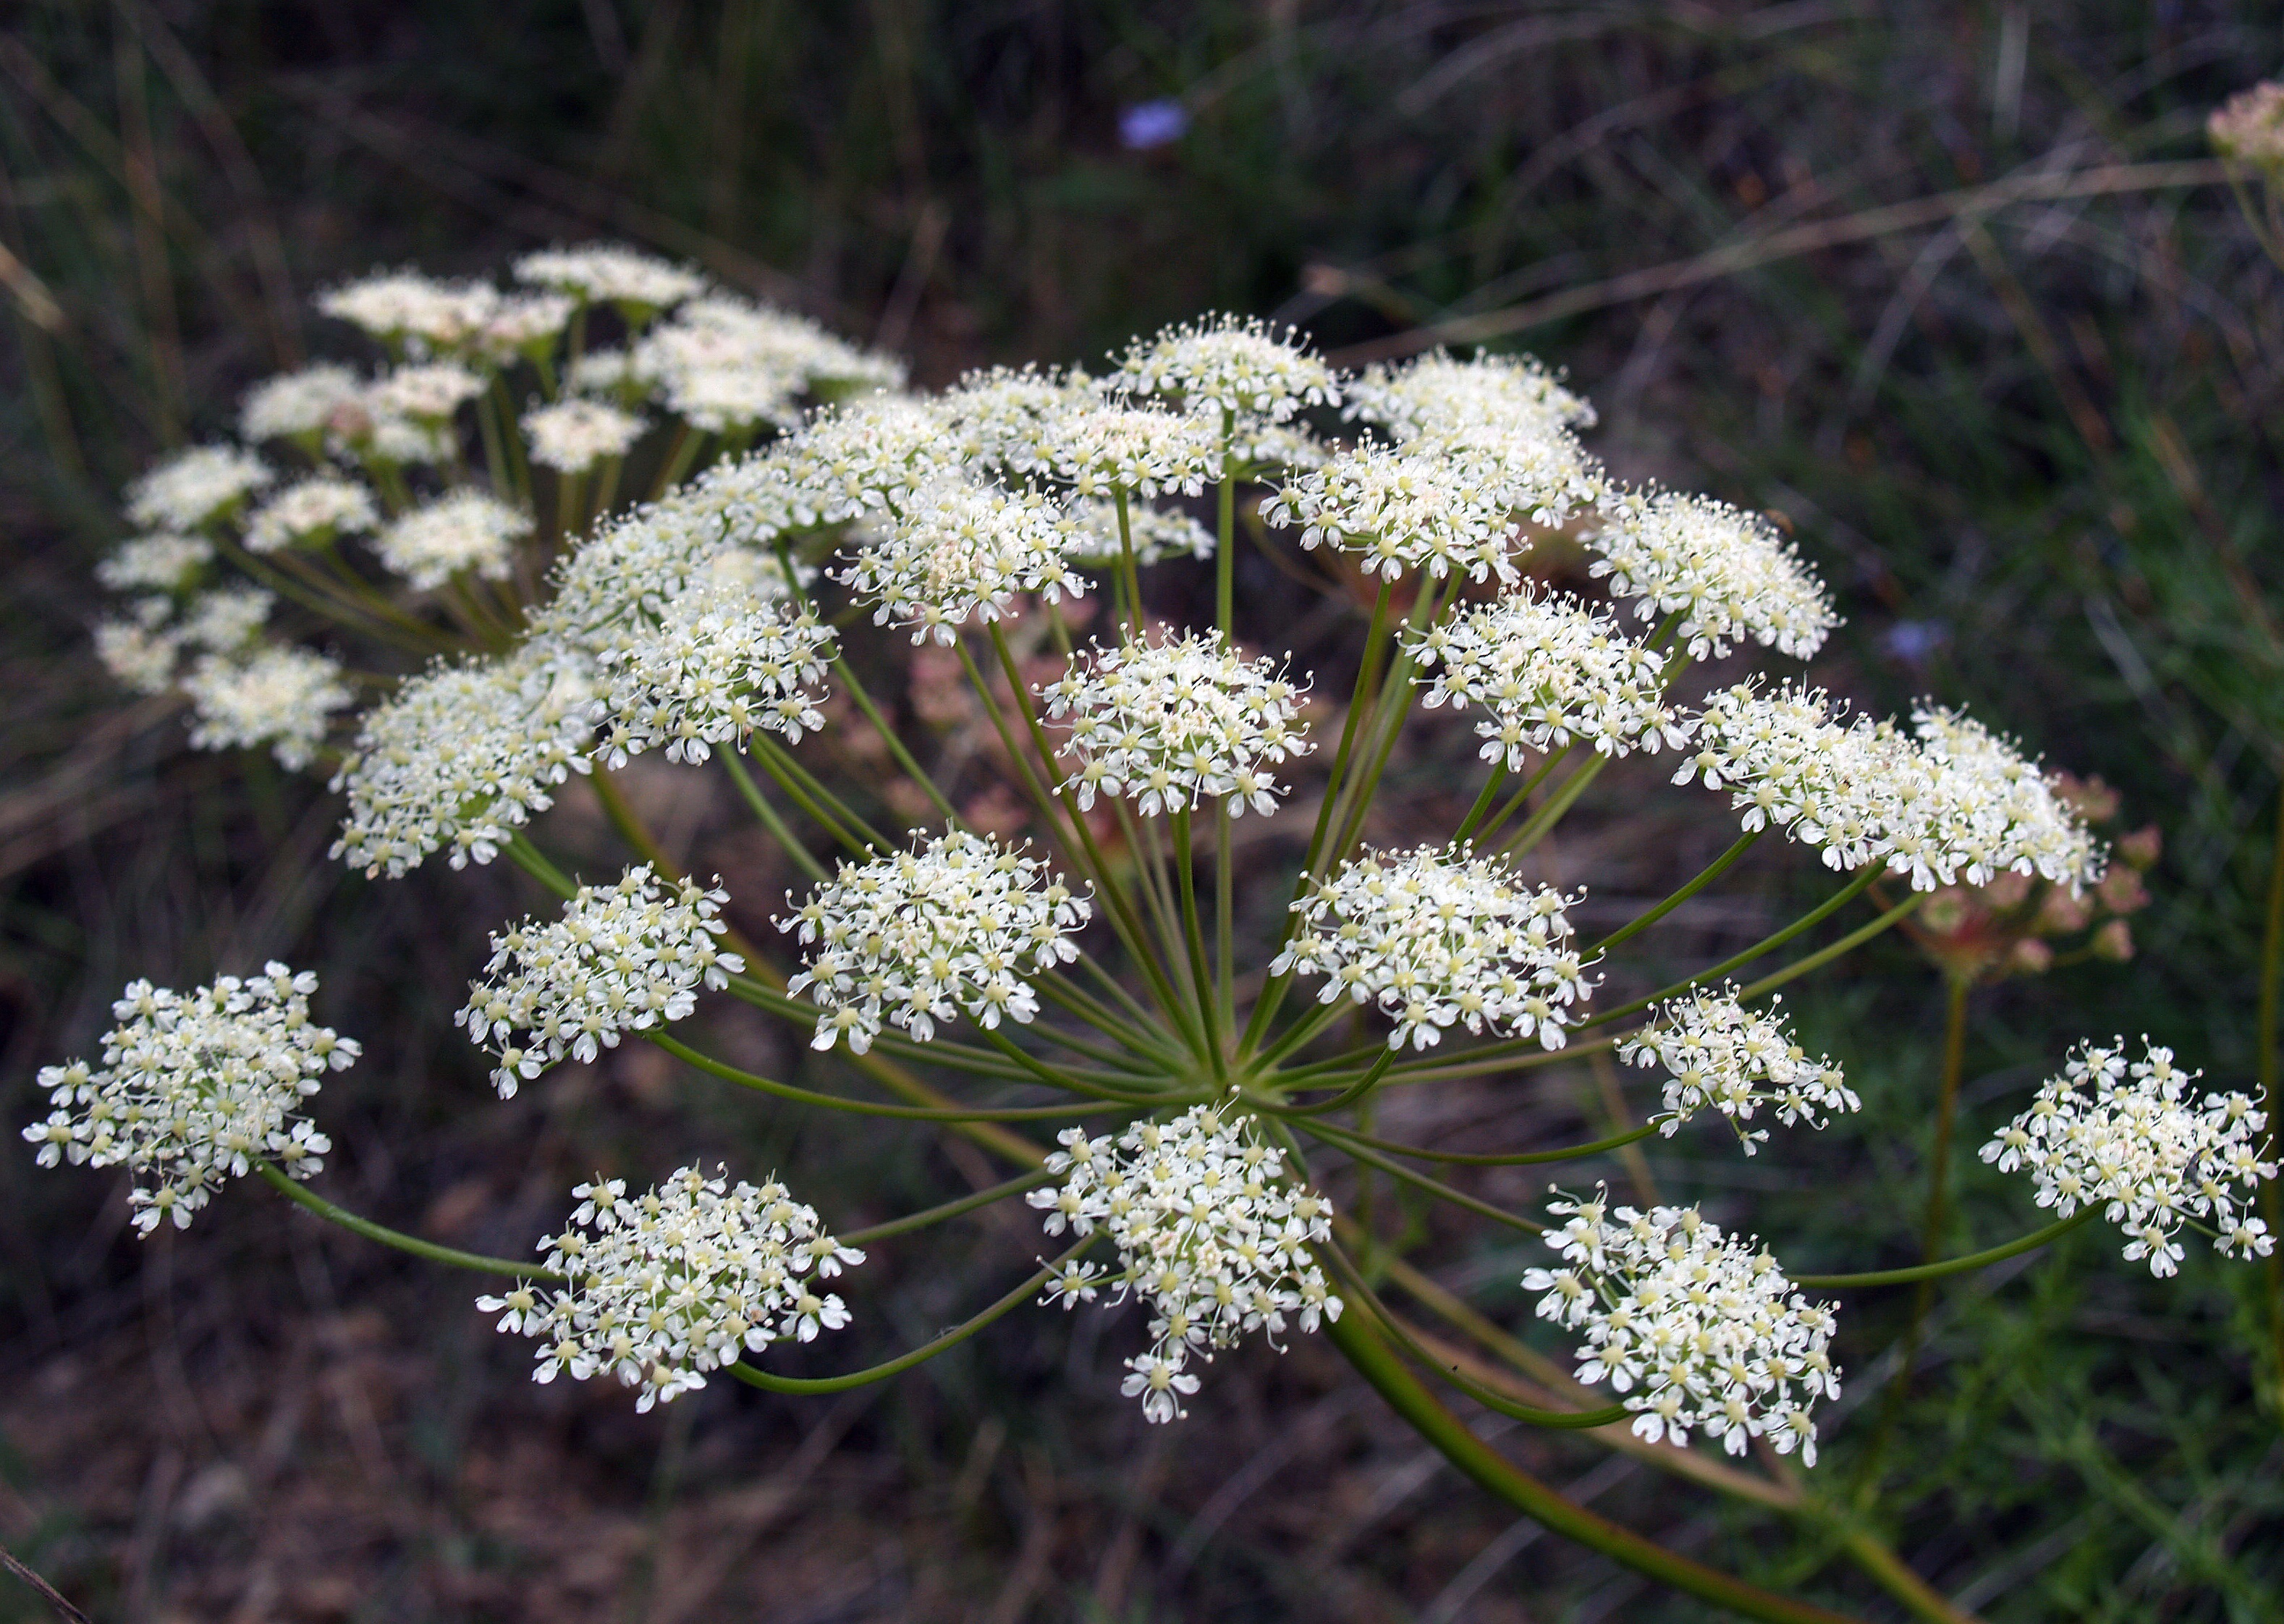
nature, plant, white, flower, green, herb, produce, macro, botany, flora, wildflower, flowers, shrub, meadowsweet, spring flowers, yarrow, foreground, anthriscus, flowering plant, daisy family, caraway, angelica, cow parsley, subshrub, land plant, apiales, parsley family